Gorebridge railway station

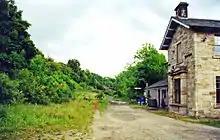
Looking south-east towards Galashiels. Photographed in June 2000, prior to the station's reopening.

The original station opened on 14 July 1847 as part of the North British Railway's new line that was to reach Hawick and Carlisle. The station closed to passengers on 6 January 1969 as part of the overall closure of the Waverley Route between Edinburgh and Carlisle.